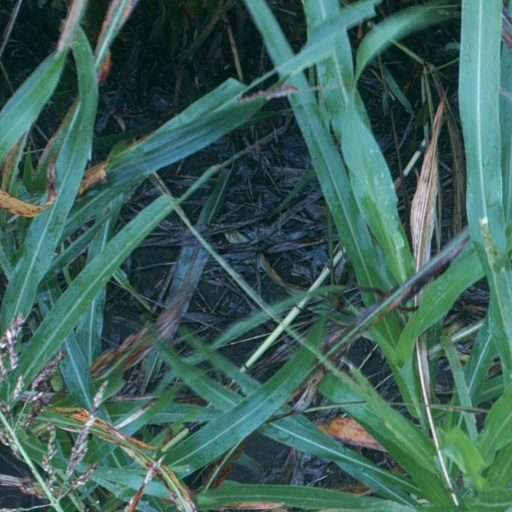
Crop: sorghum